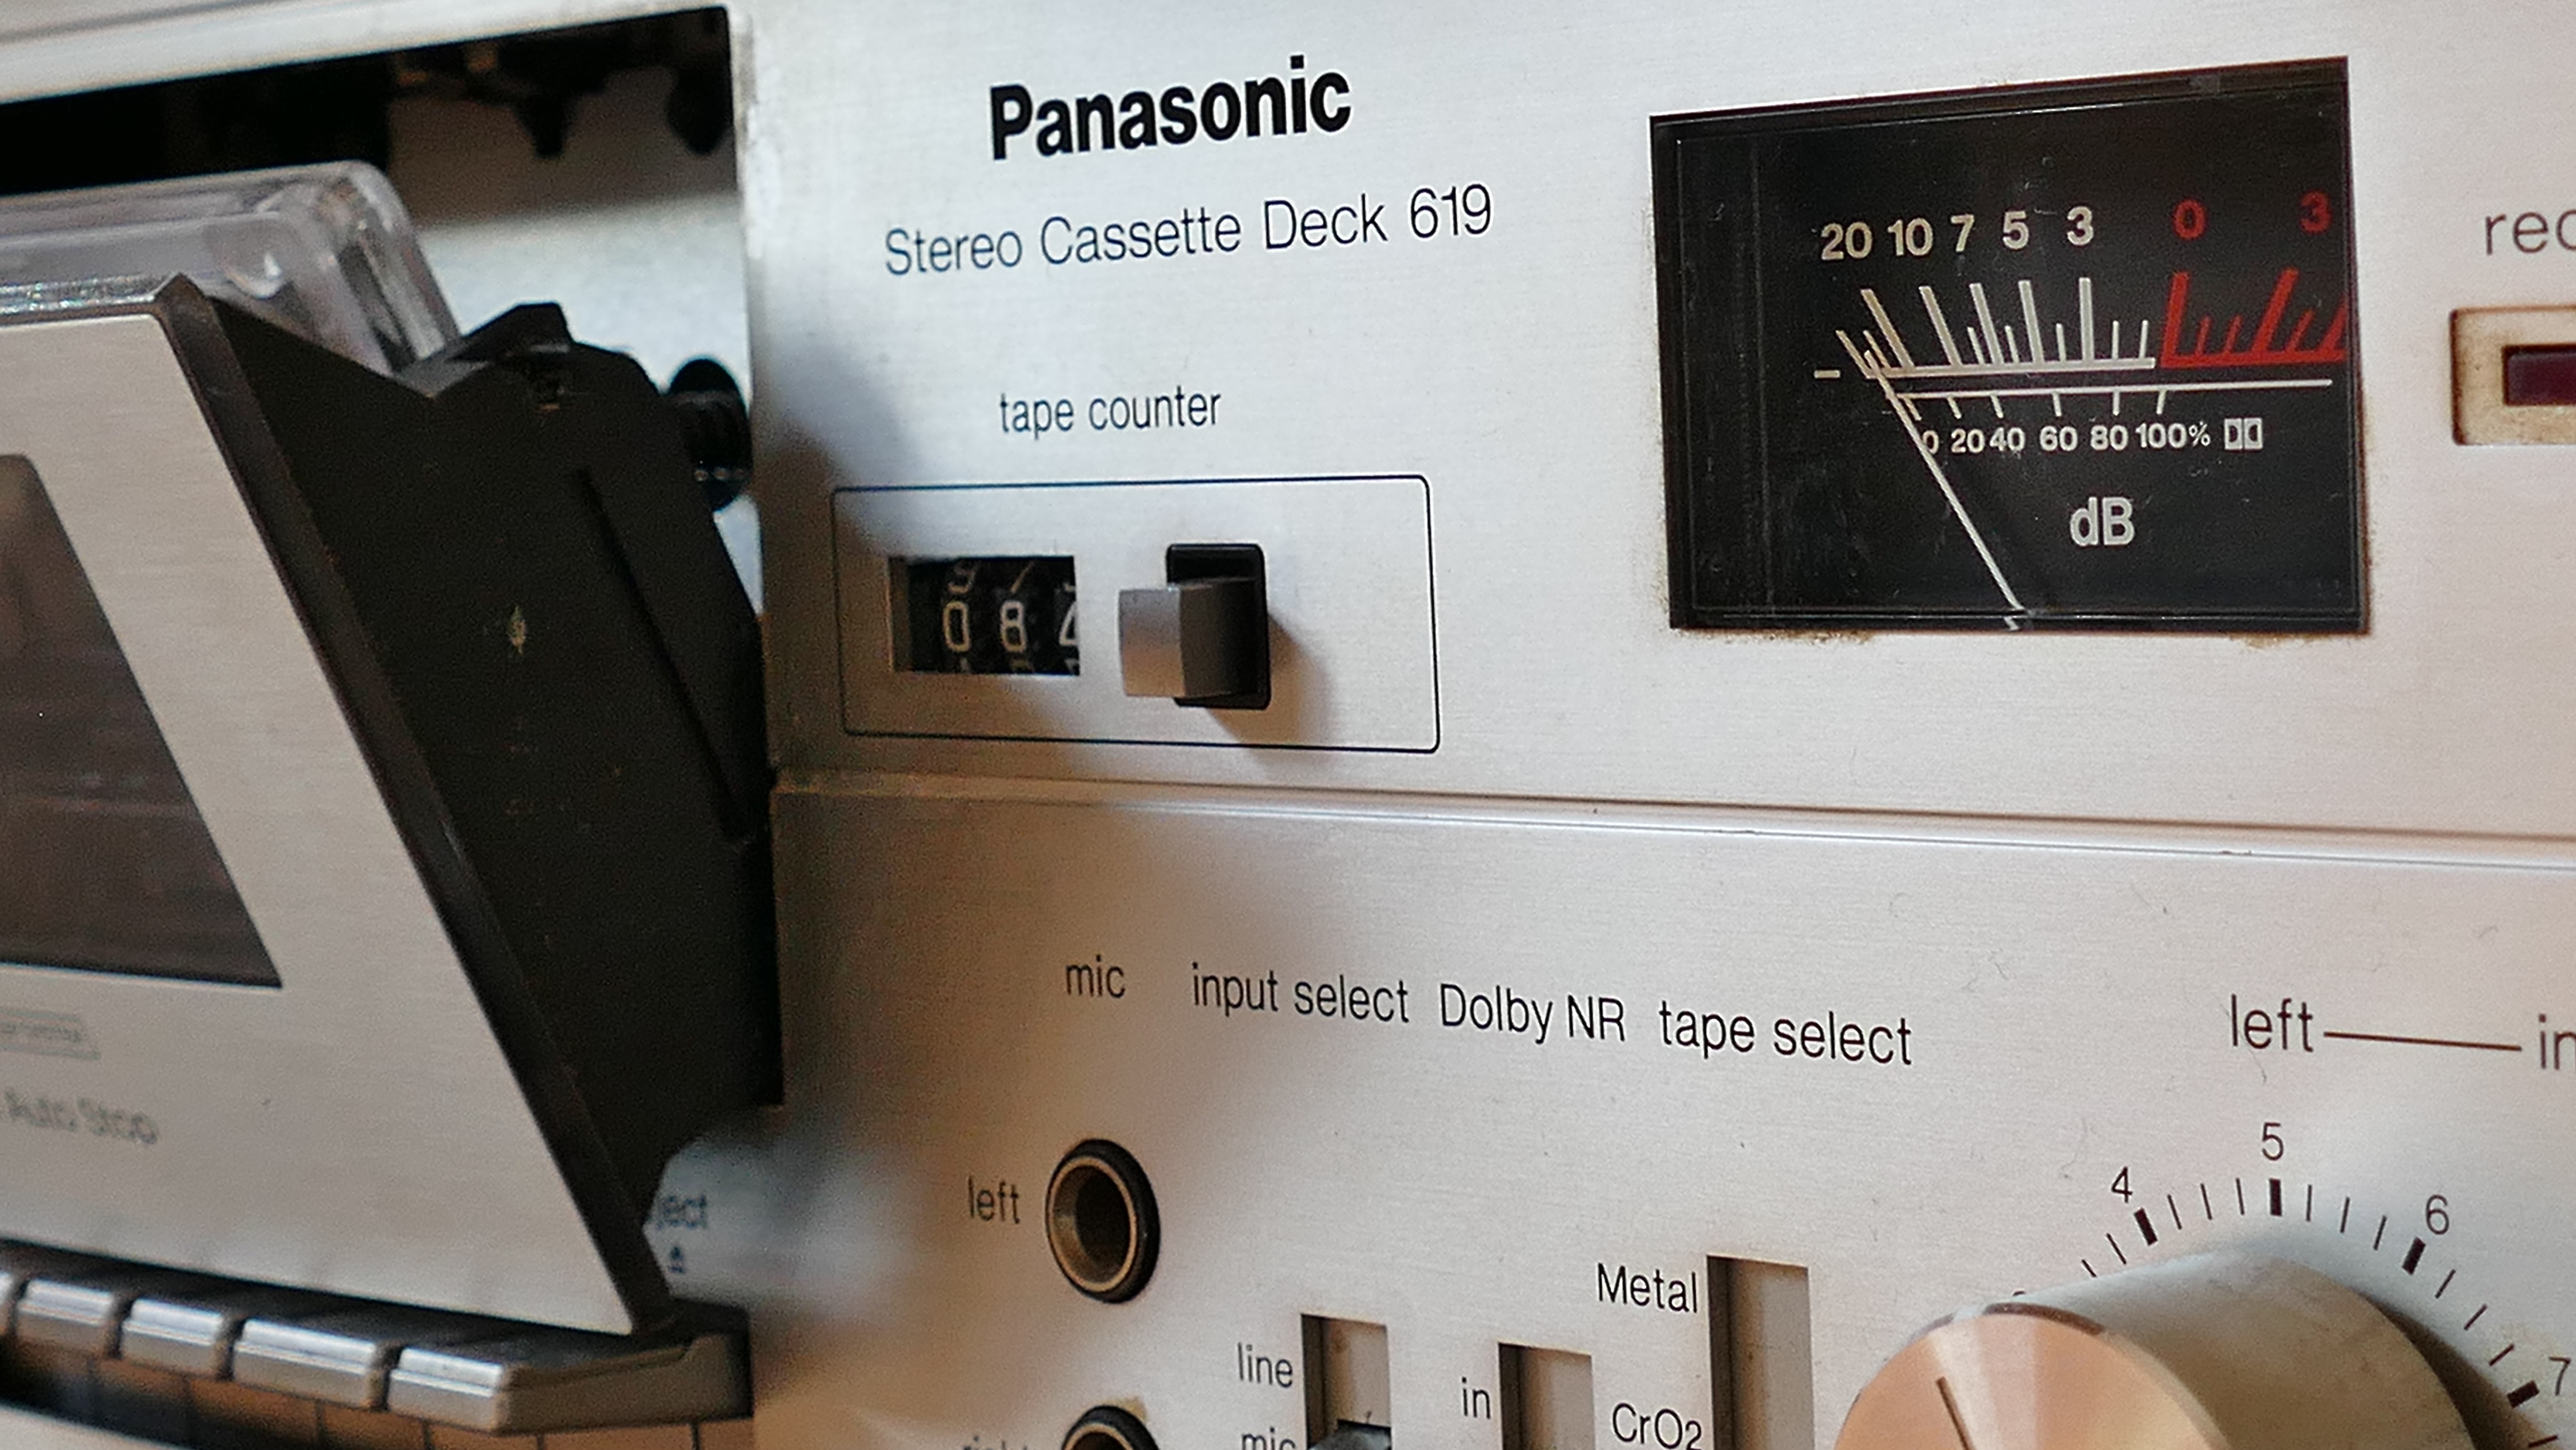
music, technology, track, vintage, retro, old, analog, steel, counter, band, equipment, electrical, metal, machine, radio, button, switch, brand, stereo, power, recording, design, audio, recorder, knob, silver, dials, rotation, sound, control, tape, volume, entertainment, panel, tuner